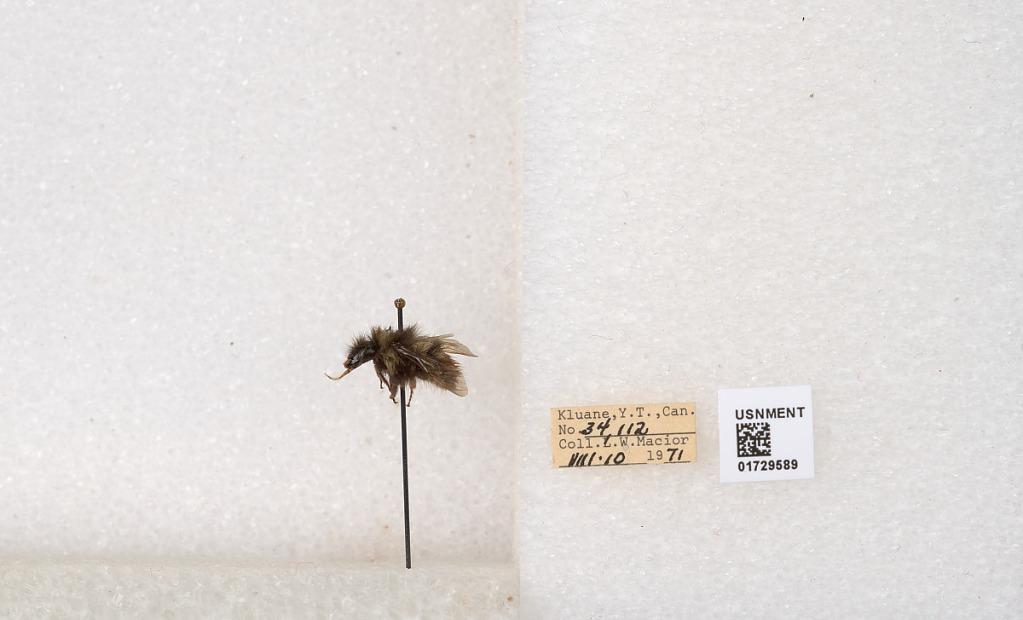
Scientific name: Bombus flavifrons Cresson
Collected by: L. Macior
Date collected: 1971-8-10
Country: Canada
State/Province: Yukon Territory
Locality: Kluane National Park and Reserve
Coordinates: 60.7493, -139.504